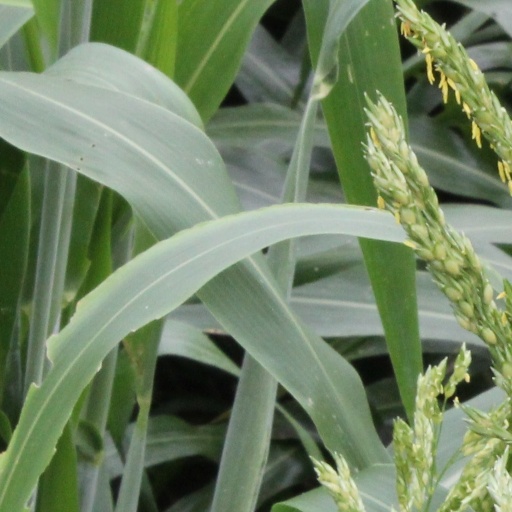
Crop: sorghum